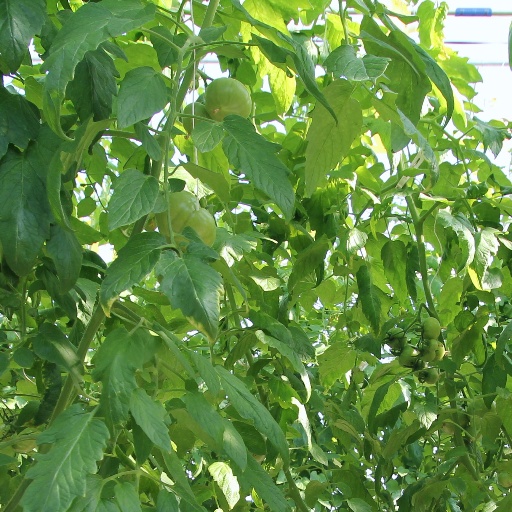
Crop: tomato